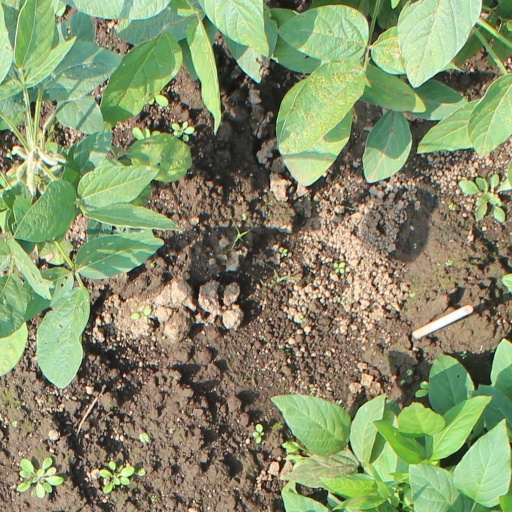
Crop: soybean